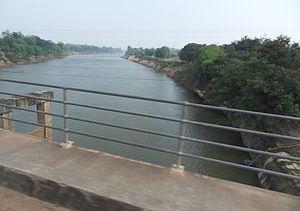
Pont de la route laotienne n°13 sur la Sebangfay, qui forme à cette endroit la limite entre la province de Savannakhet (à droite) et la province de Khammouane (à gauche). Vue vers l'amont. Le confluent avec le Mékong se trouve (loin) derrière le photographe.
La route nationale 13, ou plus simplement la route n° 13, est la plus longue et la plus importante du Laos du point de vue économique. Elle va de la Chine jusqu'au Cambodge, en longeant le Mékong sur une grande partie de son tracé. Dans les montagnes du nord, elle est généralement étroite, avec des courbes serrées, et parfois en mauvais état. Au sud de Vientiane elle est beaucoup plus droite et moins accidentée. Le marquage au sol est généralement inexistant.